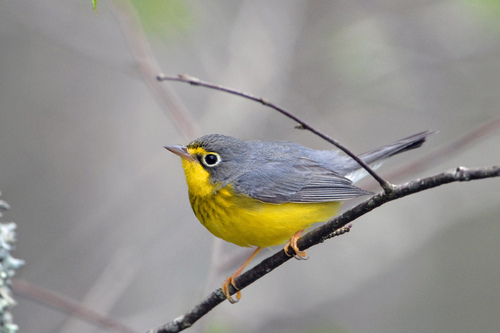
a small sized bird that has a yellow belly and dark grey wings
this bird has a yellow abdomen and breast, with white eyerings and greyish brown coverts.
a small bird with a yellow throat and belly, from its eye to its rectrices are grey.
a tiny bird with a gray back and a bright yellow chest and belly.
this bird has a speckled belly and breast with a short pointy bill.
small bird with bright yellow throat, breast and belly, beak is small compared to its head, the crown, back, wings and tail are light grey, with peach tarsus and feet.
a small ashen bird with a bright yellow band of color from its superciliary down to its abdomen.
the bird is grey through its head, back and feathers with yellow chest and up to its short pointed beak.
the bird is small with a pointed bill, and the belly is yellow.
this small bird has gray color on its top half and wings and yellow color on its bottom half, with a bloated yellow belly, small beak and tall tail.
Species: Canada Warbler